Amwell Magna Fishery

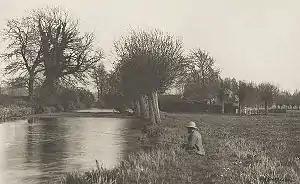
Amwell Magna Fishery in 1888.

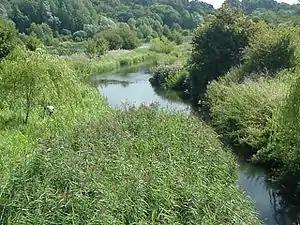
The River Lea at Amwell Magna.

Amwell Magna Fishery is located on the River Lea at Great Amwell which is south of Ware in Hertfordshire, southern England.